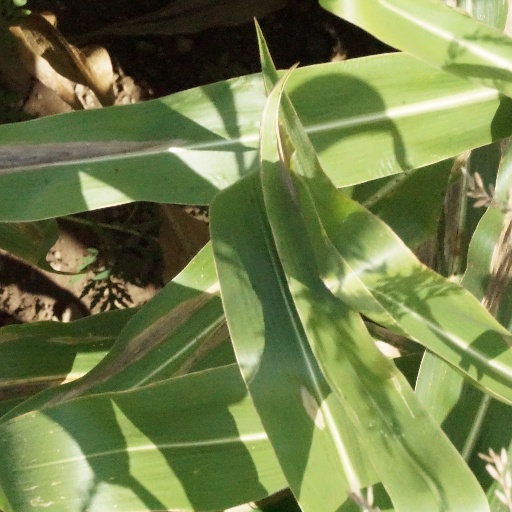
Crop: maize; corn